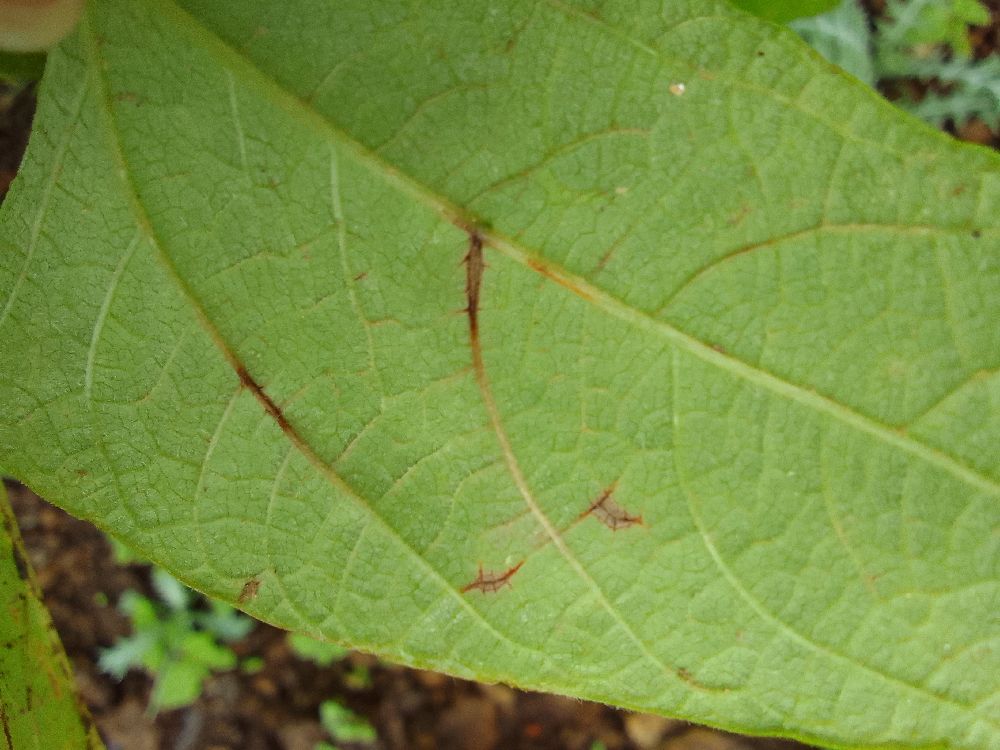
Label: anthracnose